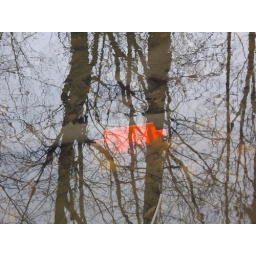
An exit sign tossed in the water along the nature trail.